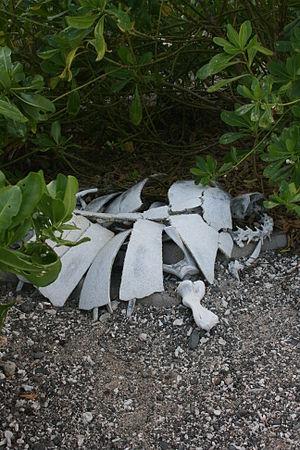
Les tortues marines sont les tortues de la super-famille des Chelonioidea. Elles sont présentes dans tous les océans du monde à l'exception de l'océan Arctique.